L-arabinose isomerase

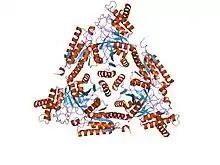
crystal structure of l-arabinose isomerase from e.coli

In enzymology, a L-arabinose isomerase is an enzyme that catalyzes the chemical reaction